Washington Commanders

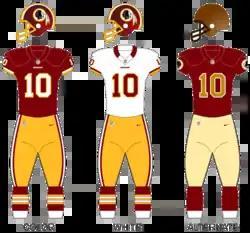
The uniform style worn for a period during the 2010s

In 2012, the Redskins traded several high draft picks to the St. Louis Rams in order to take Baylor quarterback Robert Griffin III second overall in the 2012 NFL draft. Although the need for a franchise quarterback was obvious, many journalists had doubts about the value of giving up a lot for a single player. In the opening game of the season, Griffin threw for 320 yards and two touchdown passes in a 40–32 victory over the New Orleans Saints to give the team its highest-scoring game since 2005. The Redskins struggled to a 3–6 start, but in Week 11, the Redskins would host the struggling Philadelphia Eagles. Griffin would have one of the best games of his career to date, as the Redskins won 31–6 with long touchdowns to Santana Moss and Aldrick Robinson. The Redskins would win their next 6 games after that, including the crucial final game of the season against the Cowboys, which would clinch the division for and send the Redskins to the playoffs. The Redskins hosted the Seattle Seahawks in the Wild Card round but lost 24–14.